Philipp Nicolai

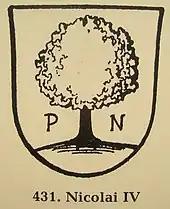
Seal of the minister Philipp Nicolai

Philipp Nicolai (10 August 1556 – 26 October 1608) was a German Lutheran pastor, poet, and composer. He is most widely recognized as a hymnodist.